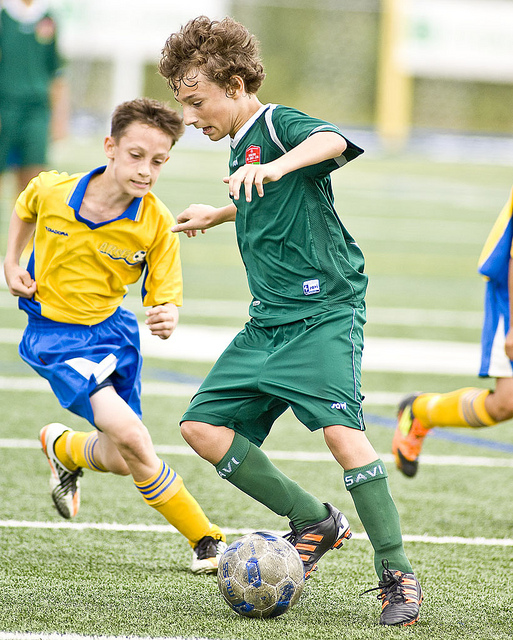
hai đứa trẻ đang đá bóng trên sân cỏ